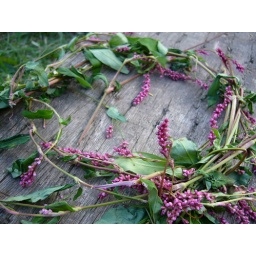
a flower crown made by Chiho at Browns field in Chiba, Japan.